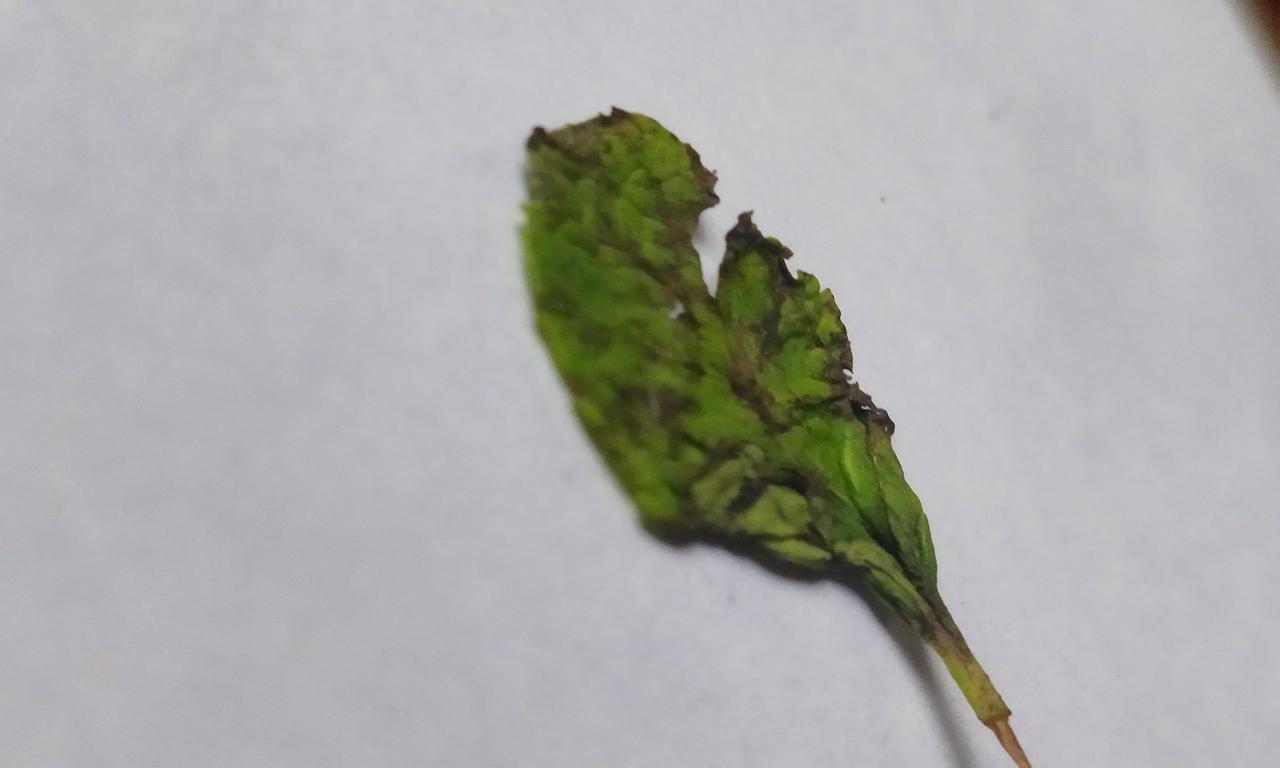
Label: Spoiled